Kaamyaab

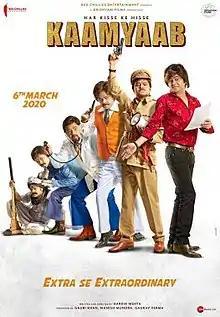
Theatrical release poster

Kaamyaab (English title: Round Figure) is a 2018 Indian Hindi-language drama film directed and written by Hardik Mehta, and produced by Red Chillies Entertainment and Drishyam Films. The film stars Sanjay Mishra and Deepak Dobriyal with Isha Talwar, Nasirr Khan and Sarika Singh appearing in supporting roles. It is the story of a washed up “side-actor” of Hindi movies, who wants to make a comeback with a memorable role so that he can complete a record figure of acting in 500 films.